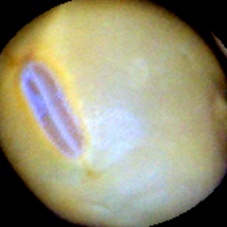
Label: Intact